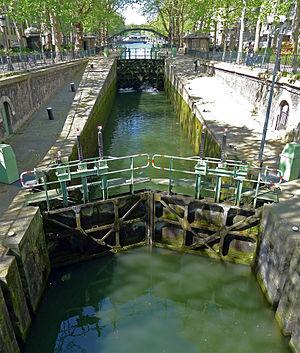
Canal Saint-Martin (écluses du temple devant la passerelle des Douanes) - Paris X
La passerelle des Douanes est une passerelle piétonne franchissant le canal Saint-Martin, dans le 10ᵉ arrondissement de Paris.